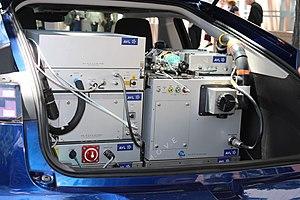
AVL est une entreprise, basée en Autriche, consultant dans le secteur automobile. C’est la plus grande entreprise privée dédiée au développement des systèmes groupe motopropulseur avec moteur à combustion interne ainsi qu’à l’instrumentation et les systèmes de test. Elle produit également des groupes motopropulseurs électriques.